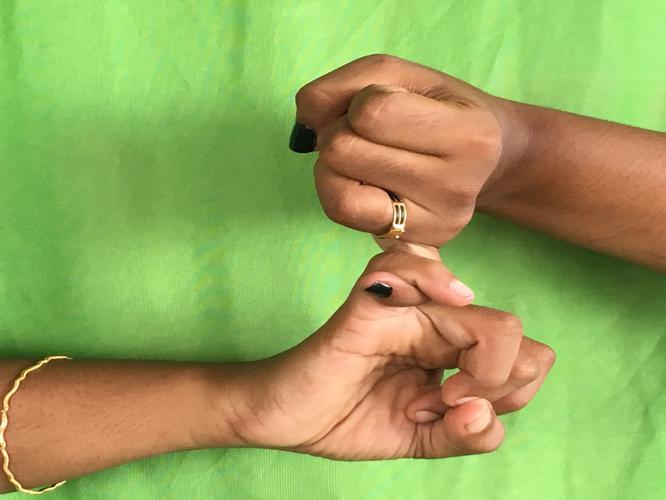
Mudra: Kilaka
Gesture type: double_hand